Philip Lowe

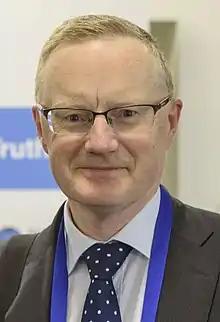
Lowe in 2017

Philip Lowe (born 4 October 1961) is an Australian economist and former Governor of the Reserve Bank of Australia, from September 2016 to September 2023. He was also deputy governor under Glenn Stevens from February 2012 to September 2016.